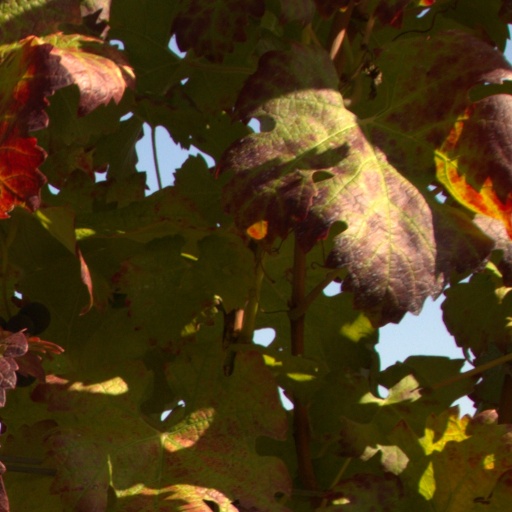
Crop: grape